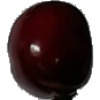
Label: Cherry 1